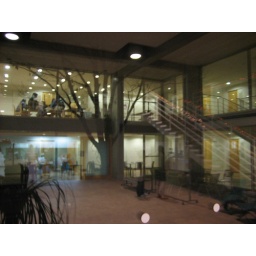
I had always been fasinated by the glass wall inside I House. On this night I had a camera!